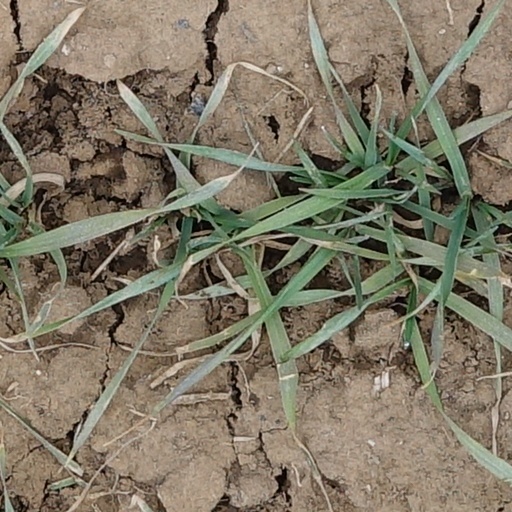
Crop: wheat